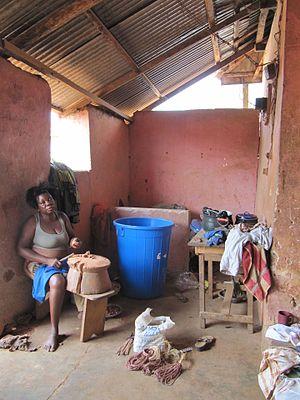
La bauxite est une roche latéritique blanche, rouge ou grise, caractérisée par sa forte teneur en alumine Al₂O₃ et en oxydes de fer. Cette roche constitue le principal minerai permettant la production d'aluminium.